Luxembourg campaigns

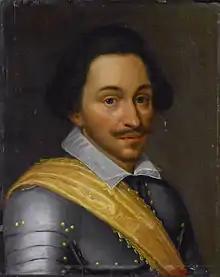
Philip of Nassau

Meanwhile, the Duke of Bouillon had already taken several places in Luxembourg from Spanish hands. Philip marched to Sankt Vith; according to Ardennes historian (1841), who invoked Tome IV of 's "Histoire ecclésiastique et civile du duché de Luxembourg" (1745), Philip had 1200 horsemen and 500 footsoldiers when he attacked the city on 17 January around 7 pm; these figures are confirmed by the "Sankt Vither Stadtchronik". Philip attempted to take the city with a certain siege engine which shot burning projectiles into the city, causing fires and panic. The defenders of Sankt Vith however managed to destroy the States' war machine after several hours, and inflicted some casualties upon the beleaguerers. From sunrise until 8 am, Philip assaulted the town again, but to no avail. Thereupon he threatened to exterminate all inhabitants upon conquest if they refused to surrender immediately, but according to Bormann this only strengthened the defenders' resolve to maintain resistance, and a subsequent attack was again repulsed. On the third day, Philip gave up the siege, and instead resorted to plundering the countryside, killing and burning as he went, not sparing the (Catholic) churches.